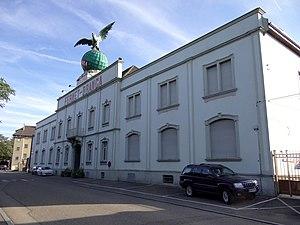
La distillerie Fernet-Branca est un monument historique situé à Saint-Louis, dans le département français du Haut-Rhin.
Cet article recense les monuments historiques du Haut-Rhin, en France.